Marjorie Ziegler

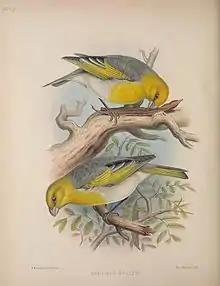
Illustration of Palila Birds ("Loxioides bailleui") from "The Birds of the Sandwich Islands" by Frederick William Frohawk

As executive director of the Conservation Council for Hawaii for the next 15 years, Ziegler developed the Poster Partner program to bring environmental issues to the youth of Hawai'i and on efforts to protect the palila and endangered honeycreeper on Mauna Kea. After her death, the Conservation Council for Hawaii created the Marjorie Ziegler Legacy Fund to continue her work in protecting and saving the endemic species of Hawaii.